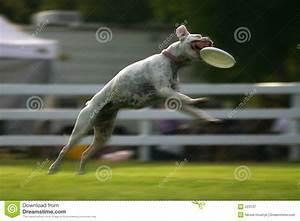
dog